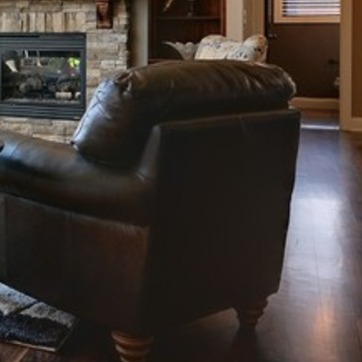
Material: leather